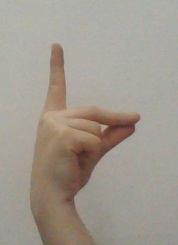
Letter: ta